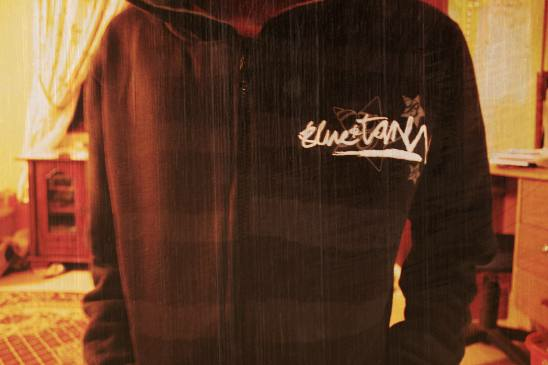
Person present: No